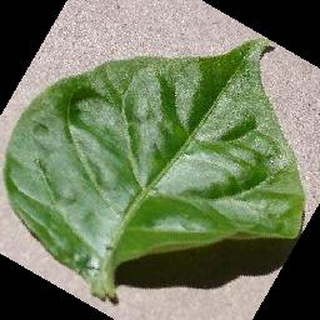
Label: healthy_bell_pepper